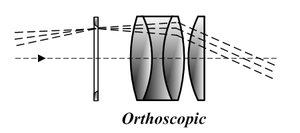
Un oculaire est un système optique complémentaire de l'objectif. Il est utilisé dans les instruments tels que les microscopes ou les télescopes pour agrandir l'image produite au plan focal de l'objectif. Un oculaire est en fait une loupe perfectionnée pour fournir une image à l'infini, c'est-à-dire une image nette sans accommodation de l'œil, et avec le moins d'aberration optique possible.